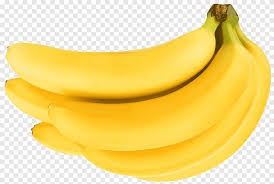
Label: banana